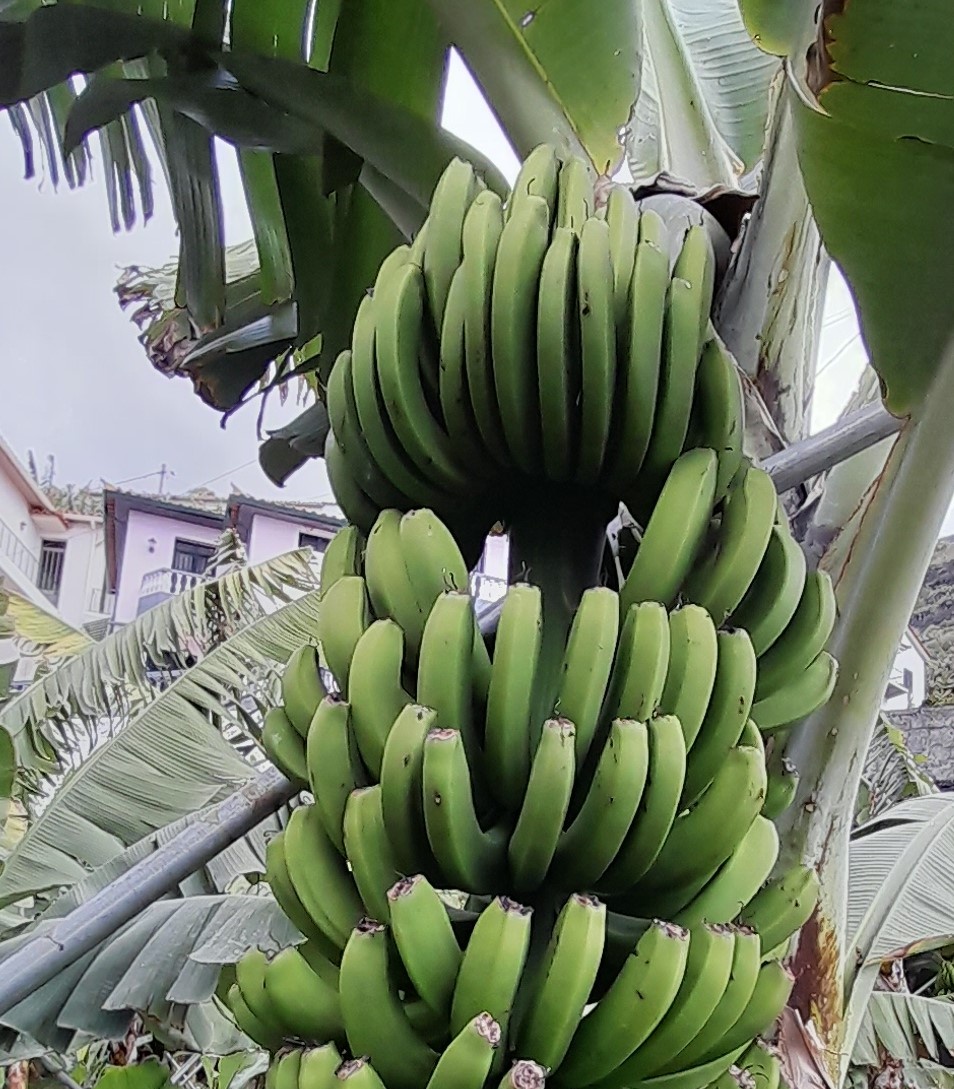
Label: Keep